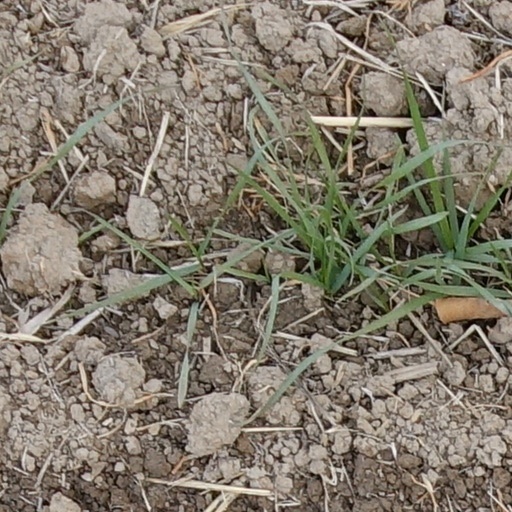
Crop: wheat